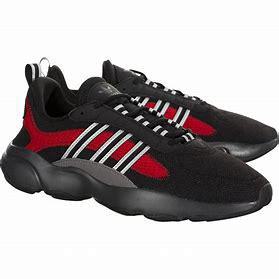
Brand: Adidas
Model: Haiwee